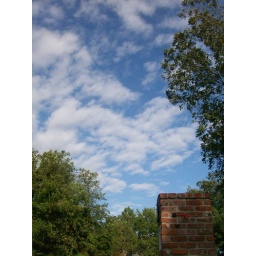
the sky above my house